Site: brandenburg
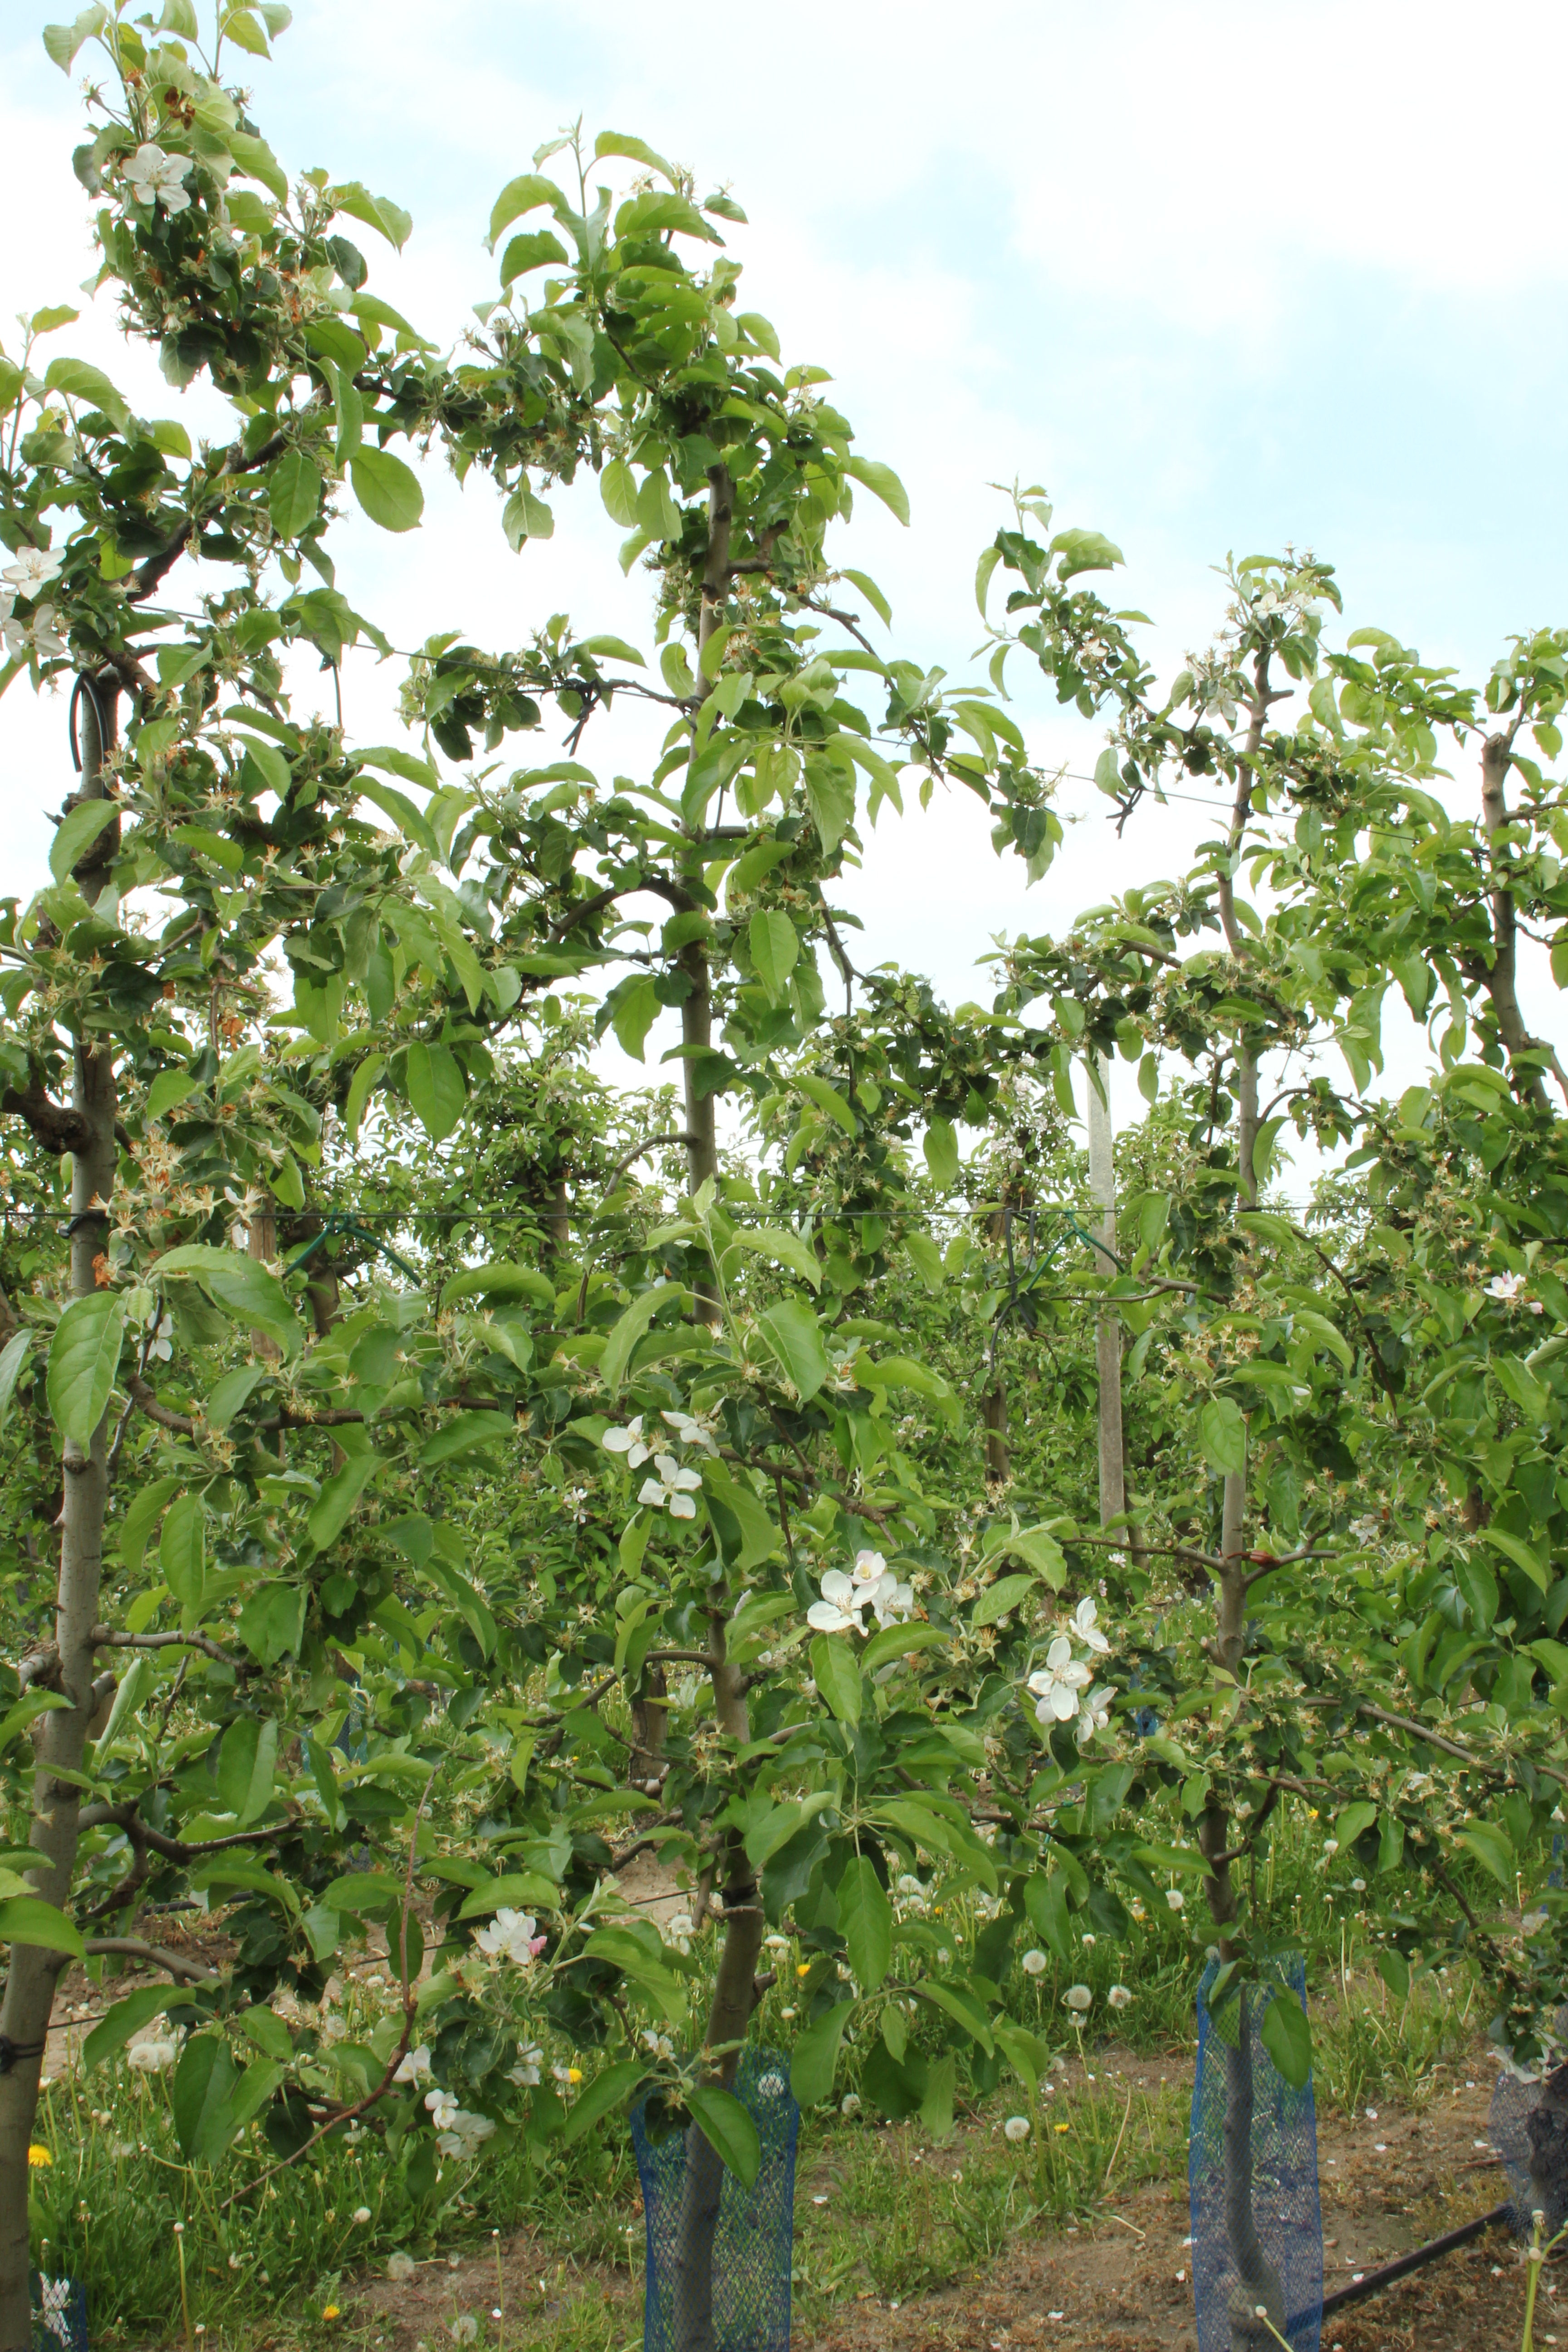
Growth stage (BBCH 67): Flowering